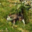
Label: frog